Names and titles of Jesus in the New Testament

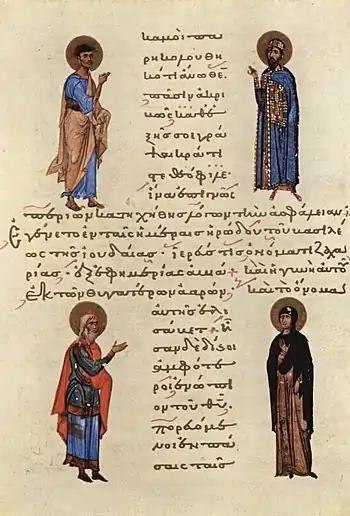
Beginning of a Byzantine copy of the Gospel of Luke, 1020. states: "... bring forth a son, and shalt call his name JESUS."

In the New Testament the name Jesus is given both in the Gospel of Luke and the Gospel of Matthew, and Emmanuel only in Matthew. In an angel tells Mary to name her child Jesus, and in an angel tells Joseph to name the child Jesus. The statement in Matthew 1:21 "you shall call his name Jesus, for he will save his people from their sins" associates salvific attributes to the name Jesus in Christian theology.